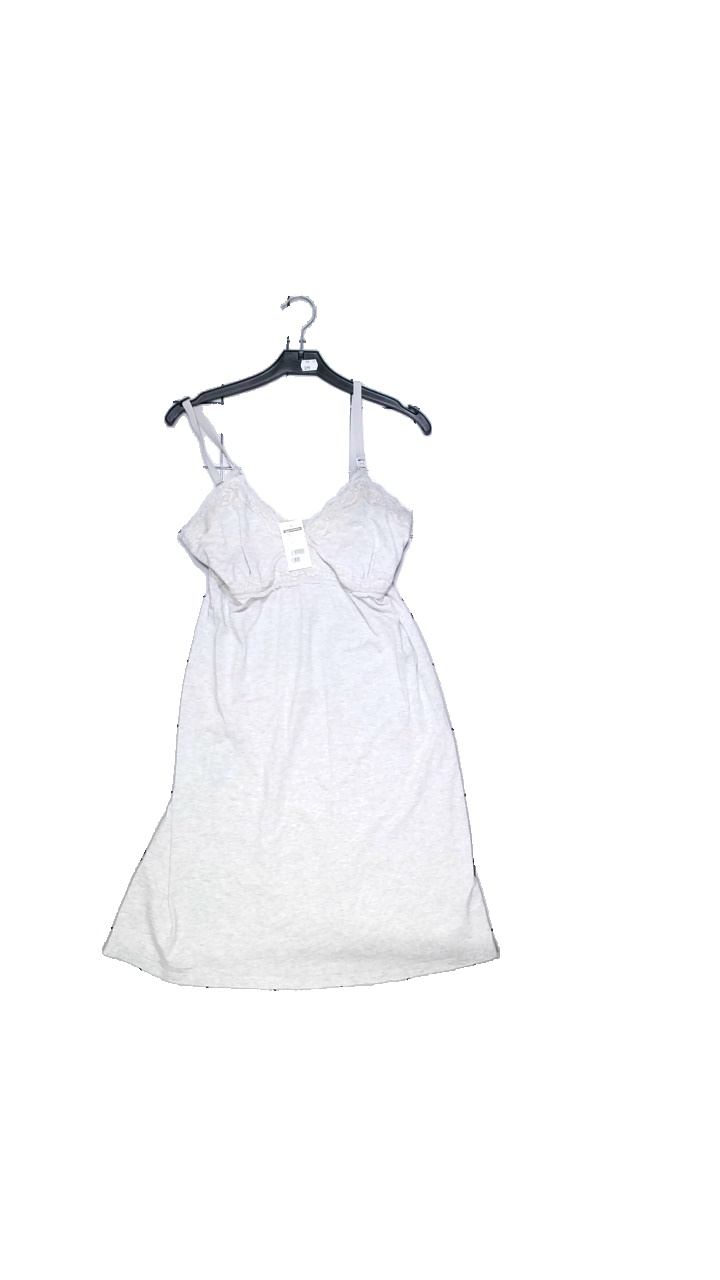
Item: Pajamas (Unisex)
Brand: Oysha
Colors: Grey, Beige
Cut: Regular, Loose
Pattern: Lace
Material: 95% cotton, 5% elastane
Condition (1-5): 4
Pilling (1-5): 3
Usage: Reuse
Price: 50-100